Jermaine Jackson

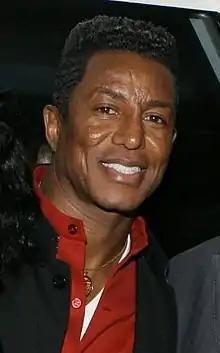
Jackson in 2007

Jermaine LaJuane Jacksun (né Jackson; born December 11, 1954) is an American singer, songwriter and bassist. He is known for being a member of the Jackson family. From 1964 to 1975, Jermaine was second vocalist after his brother Michael of the Jackson 5, and played bass guitar. In 1983, he rejoined the group, which had been renamed the Jacksons; he then consistently played in the group's performances and recordings until he left the group again in 2020.